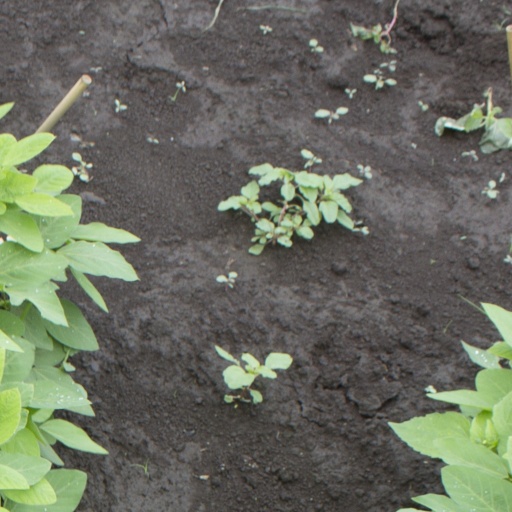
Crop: soybean